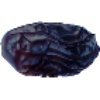
Label: Dates 1